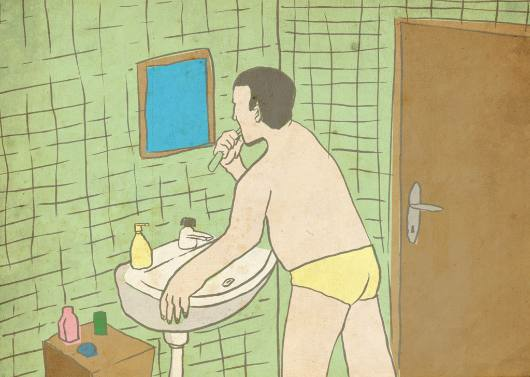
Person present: No